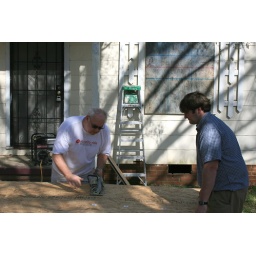
Bill creating boards to protect the windows of an old house in Jackson, MS